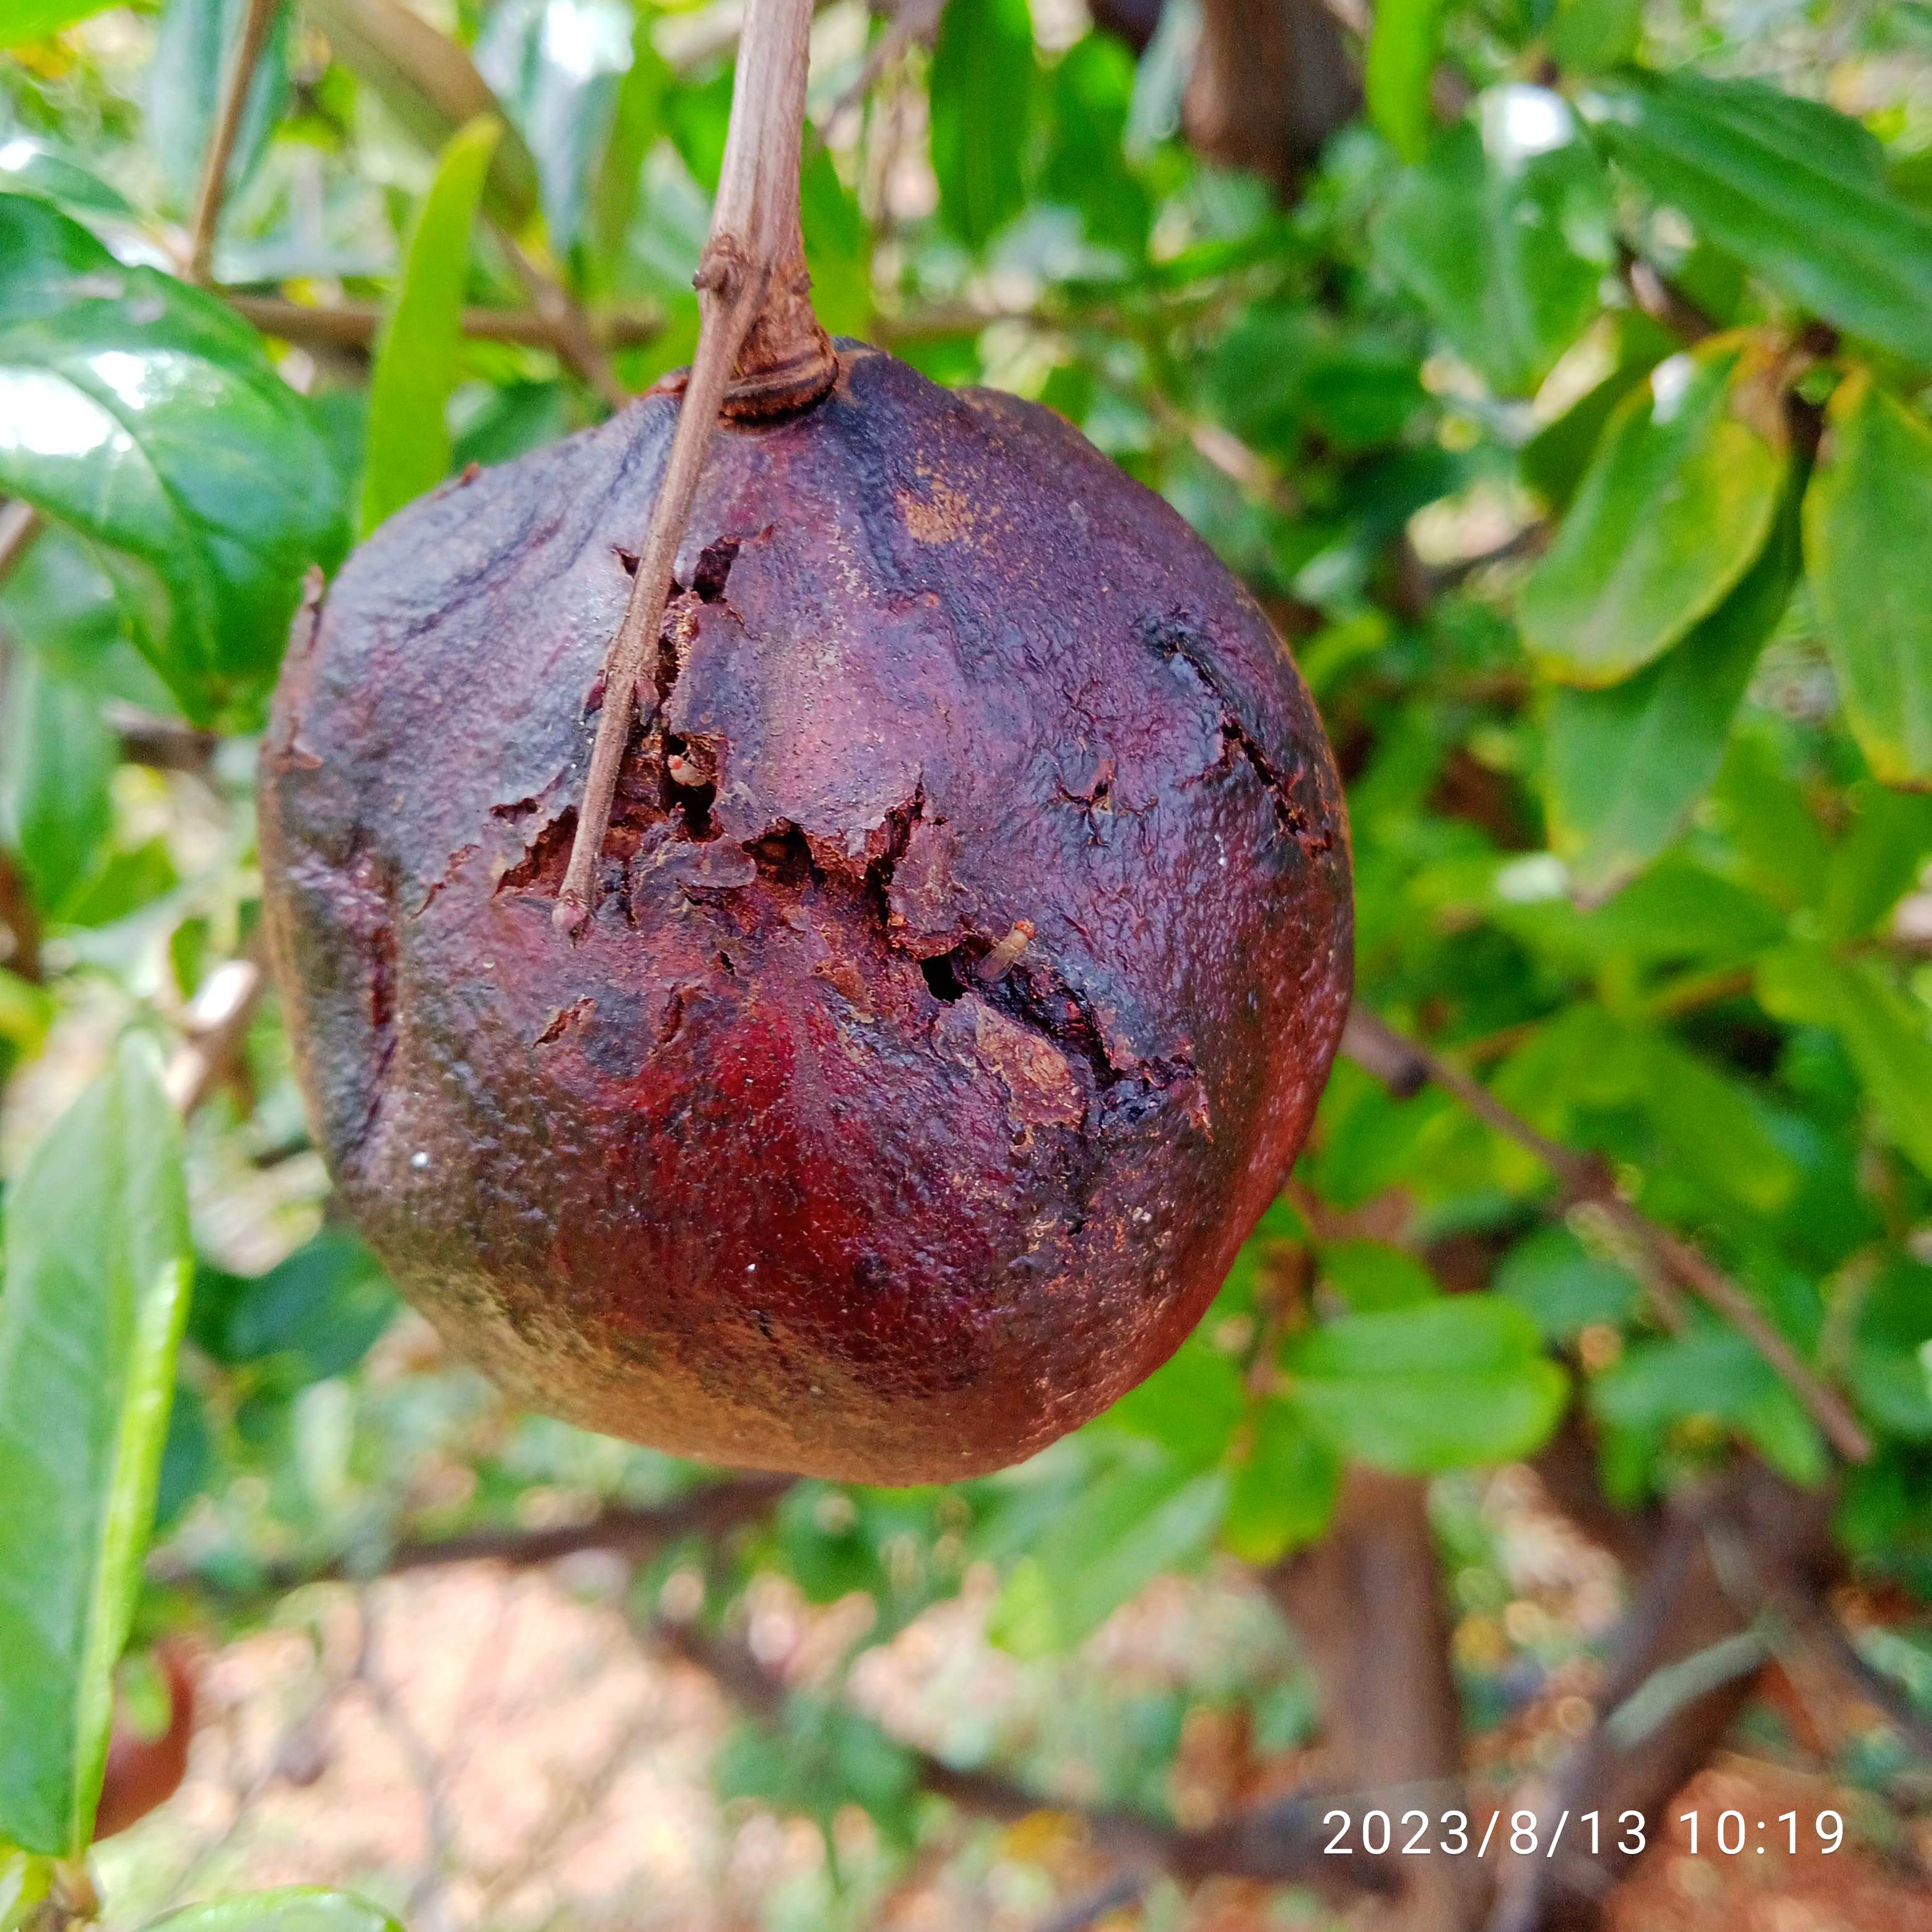
Label: Bacterial_Blight